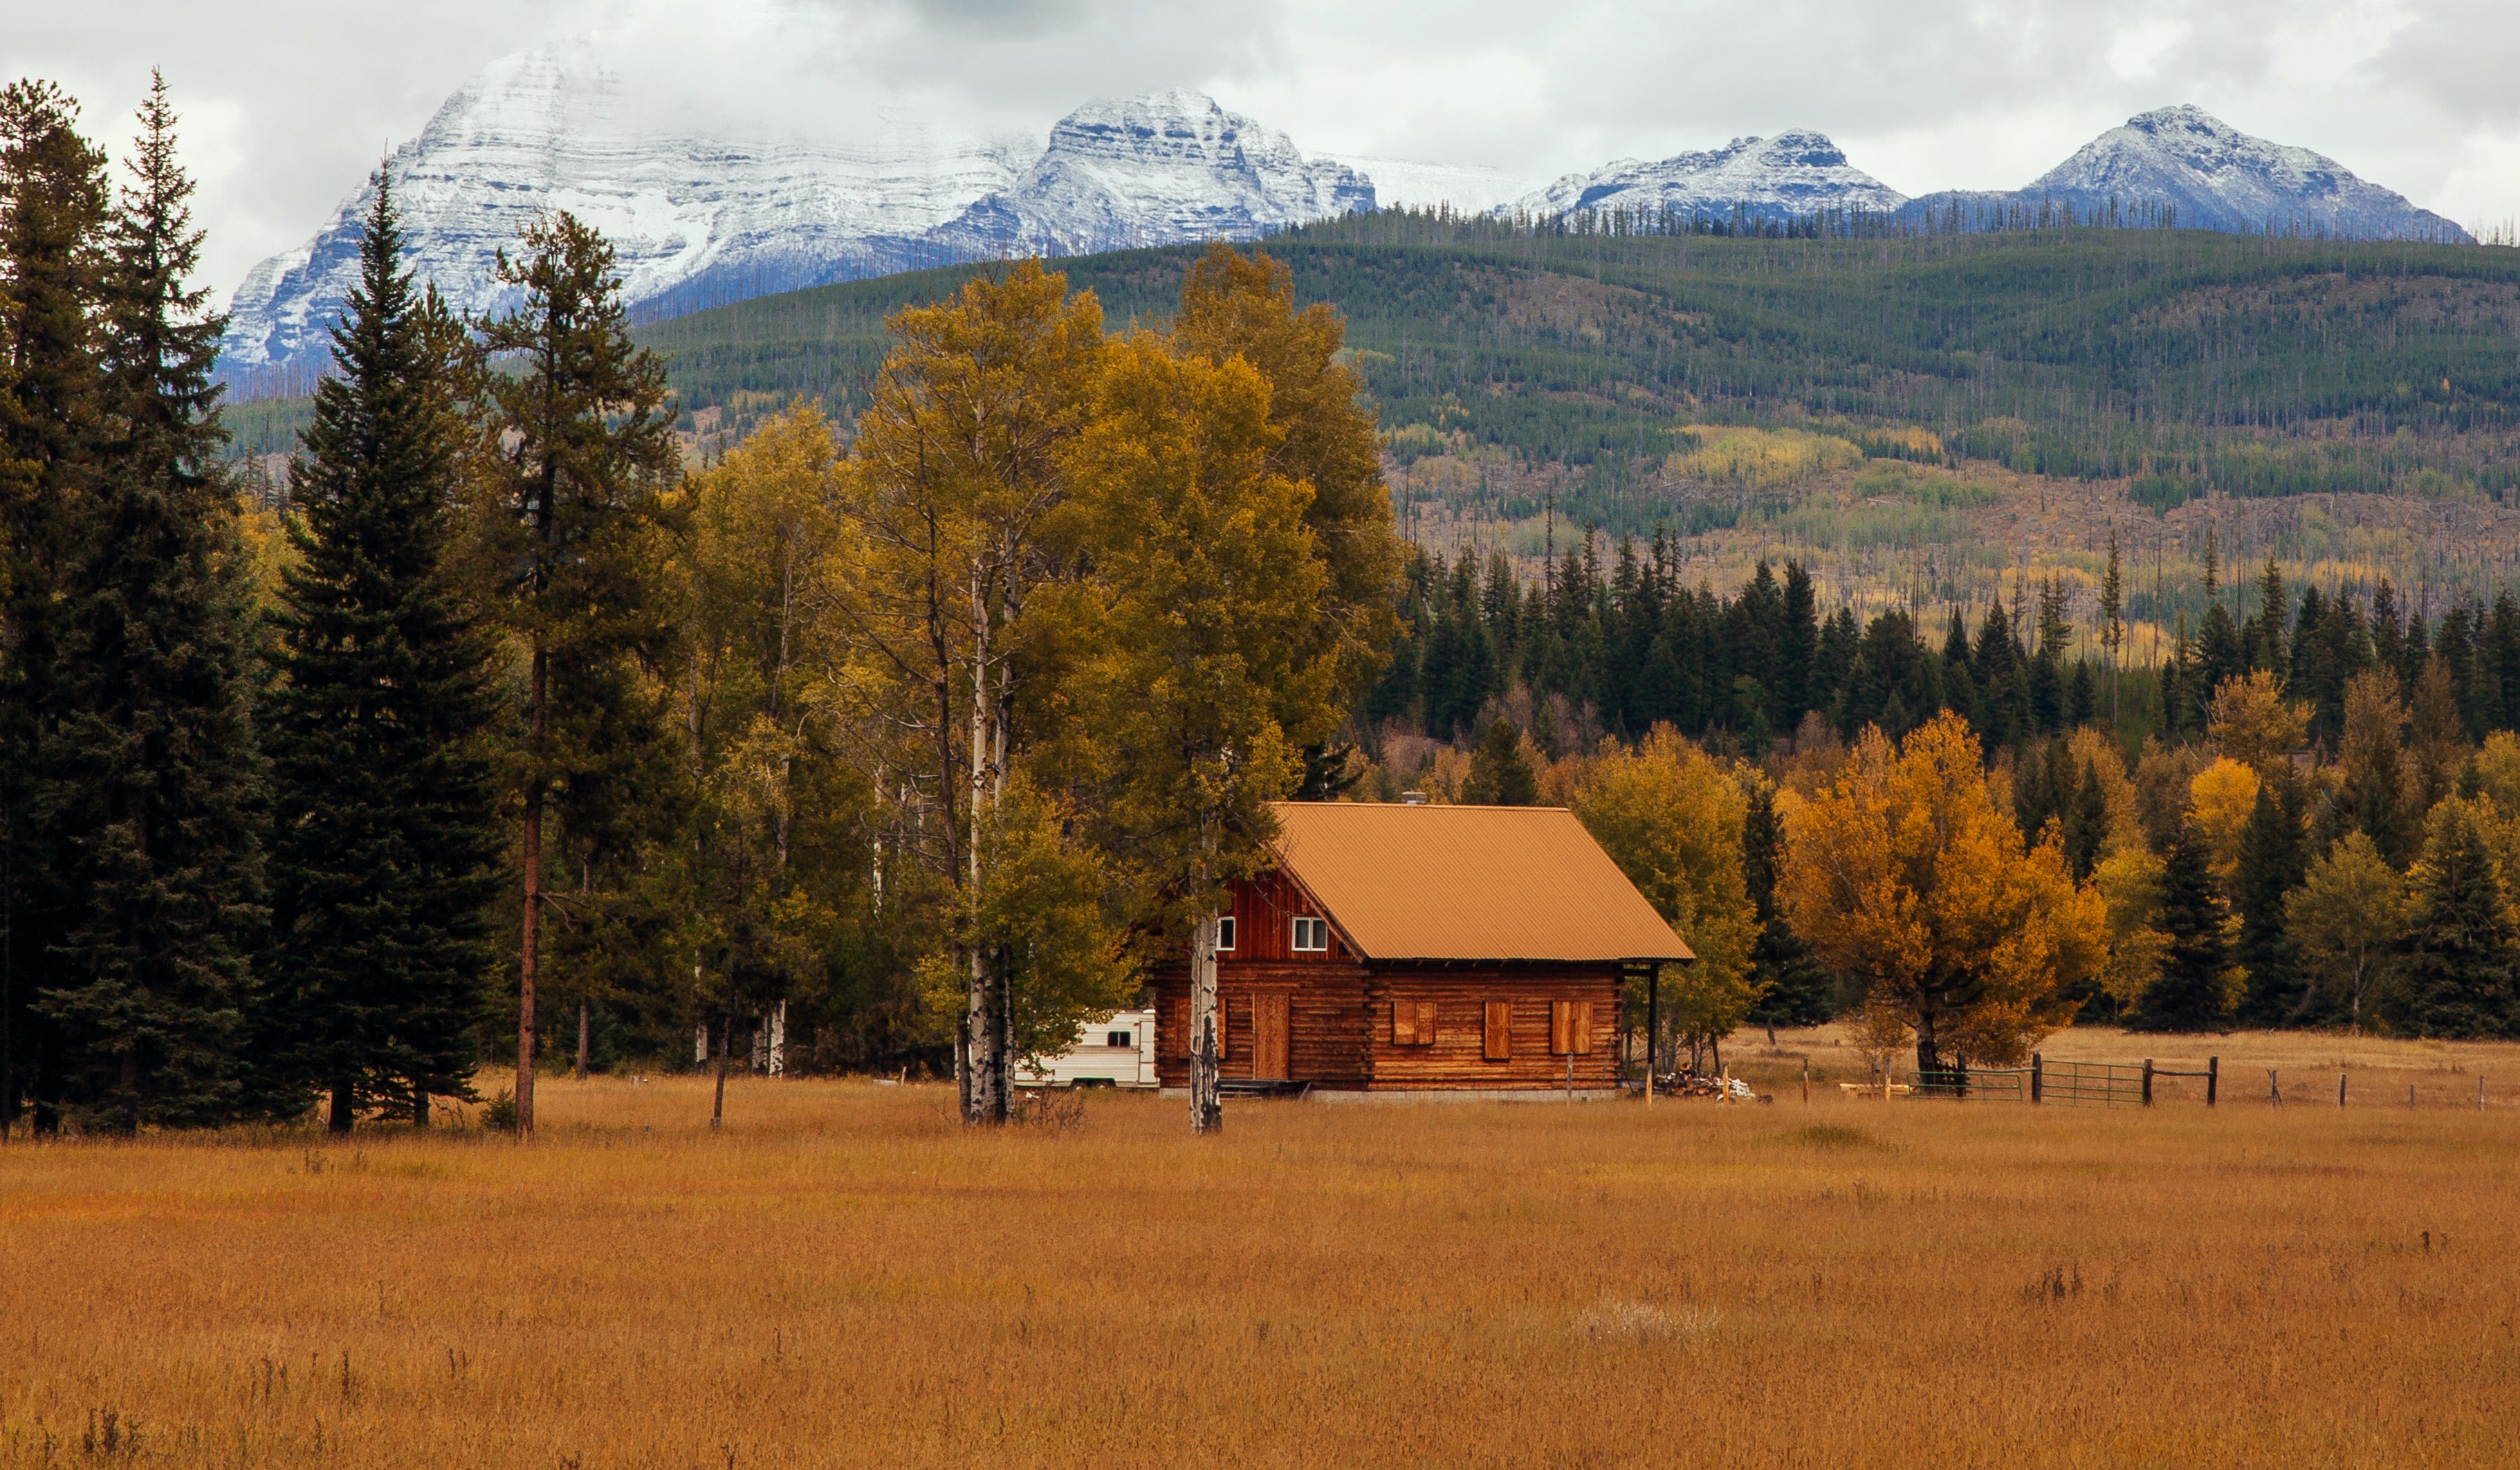
landscape, tree, forest, wilderness, mountain, field, meadow, prairie, house, valley, mountain range, ranch, autumn, season, farm building, plateau, habitat, ecosystem, rural area, natural environment, geographical feature, mountainous landforms